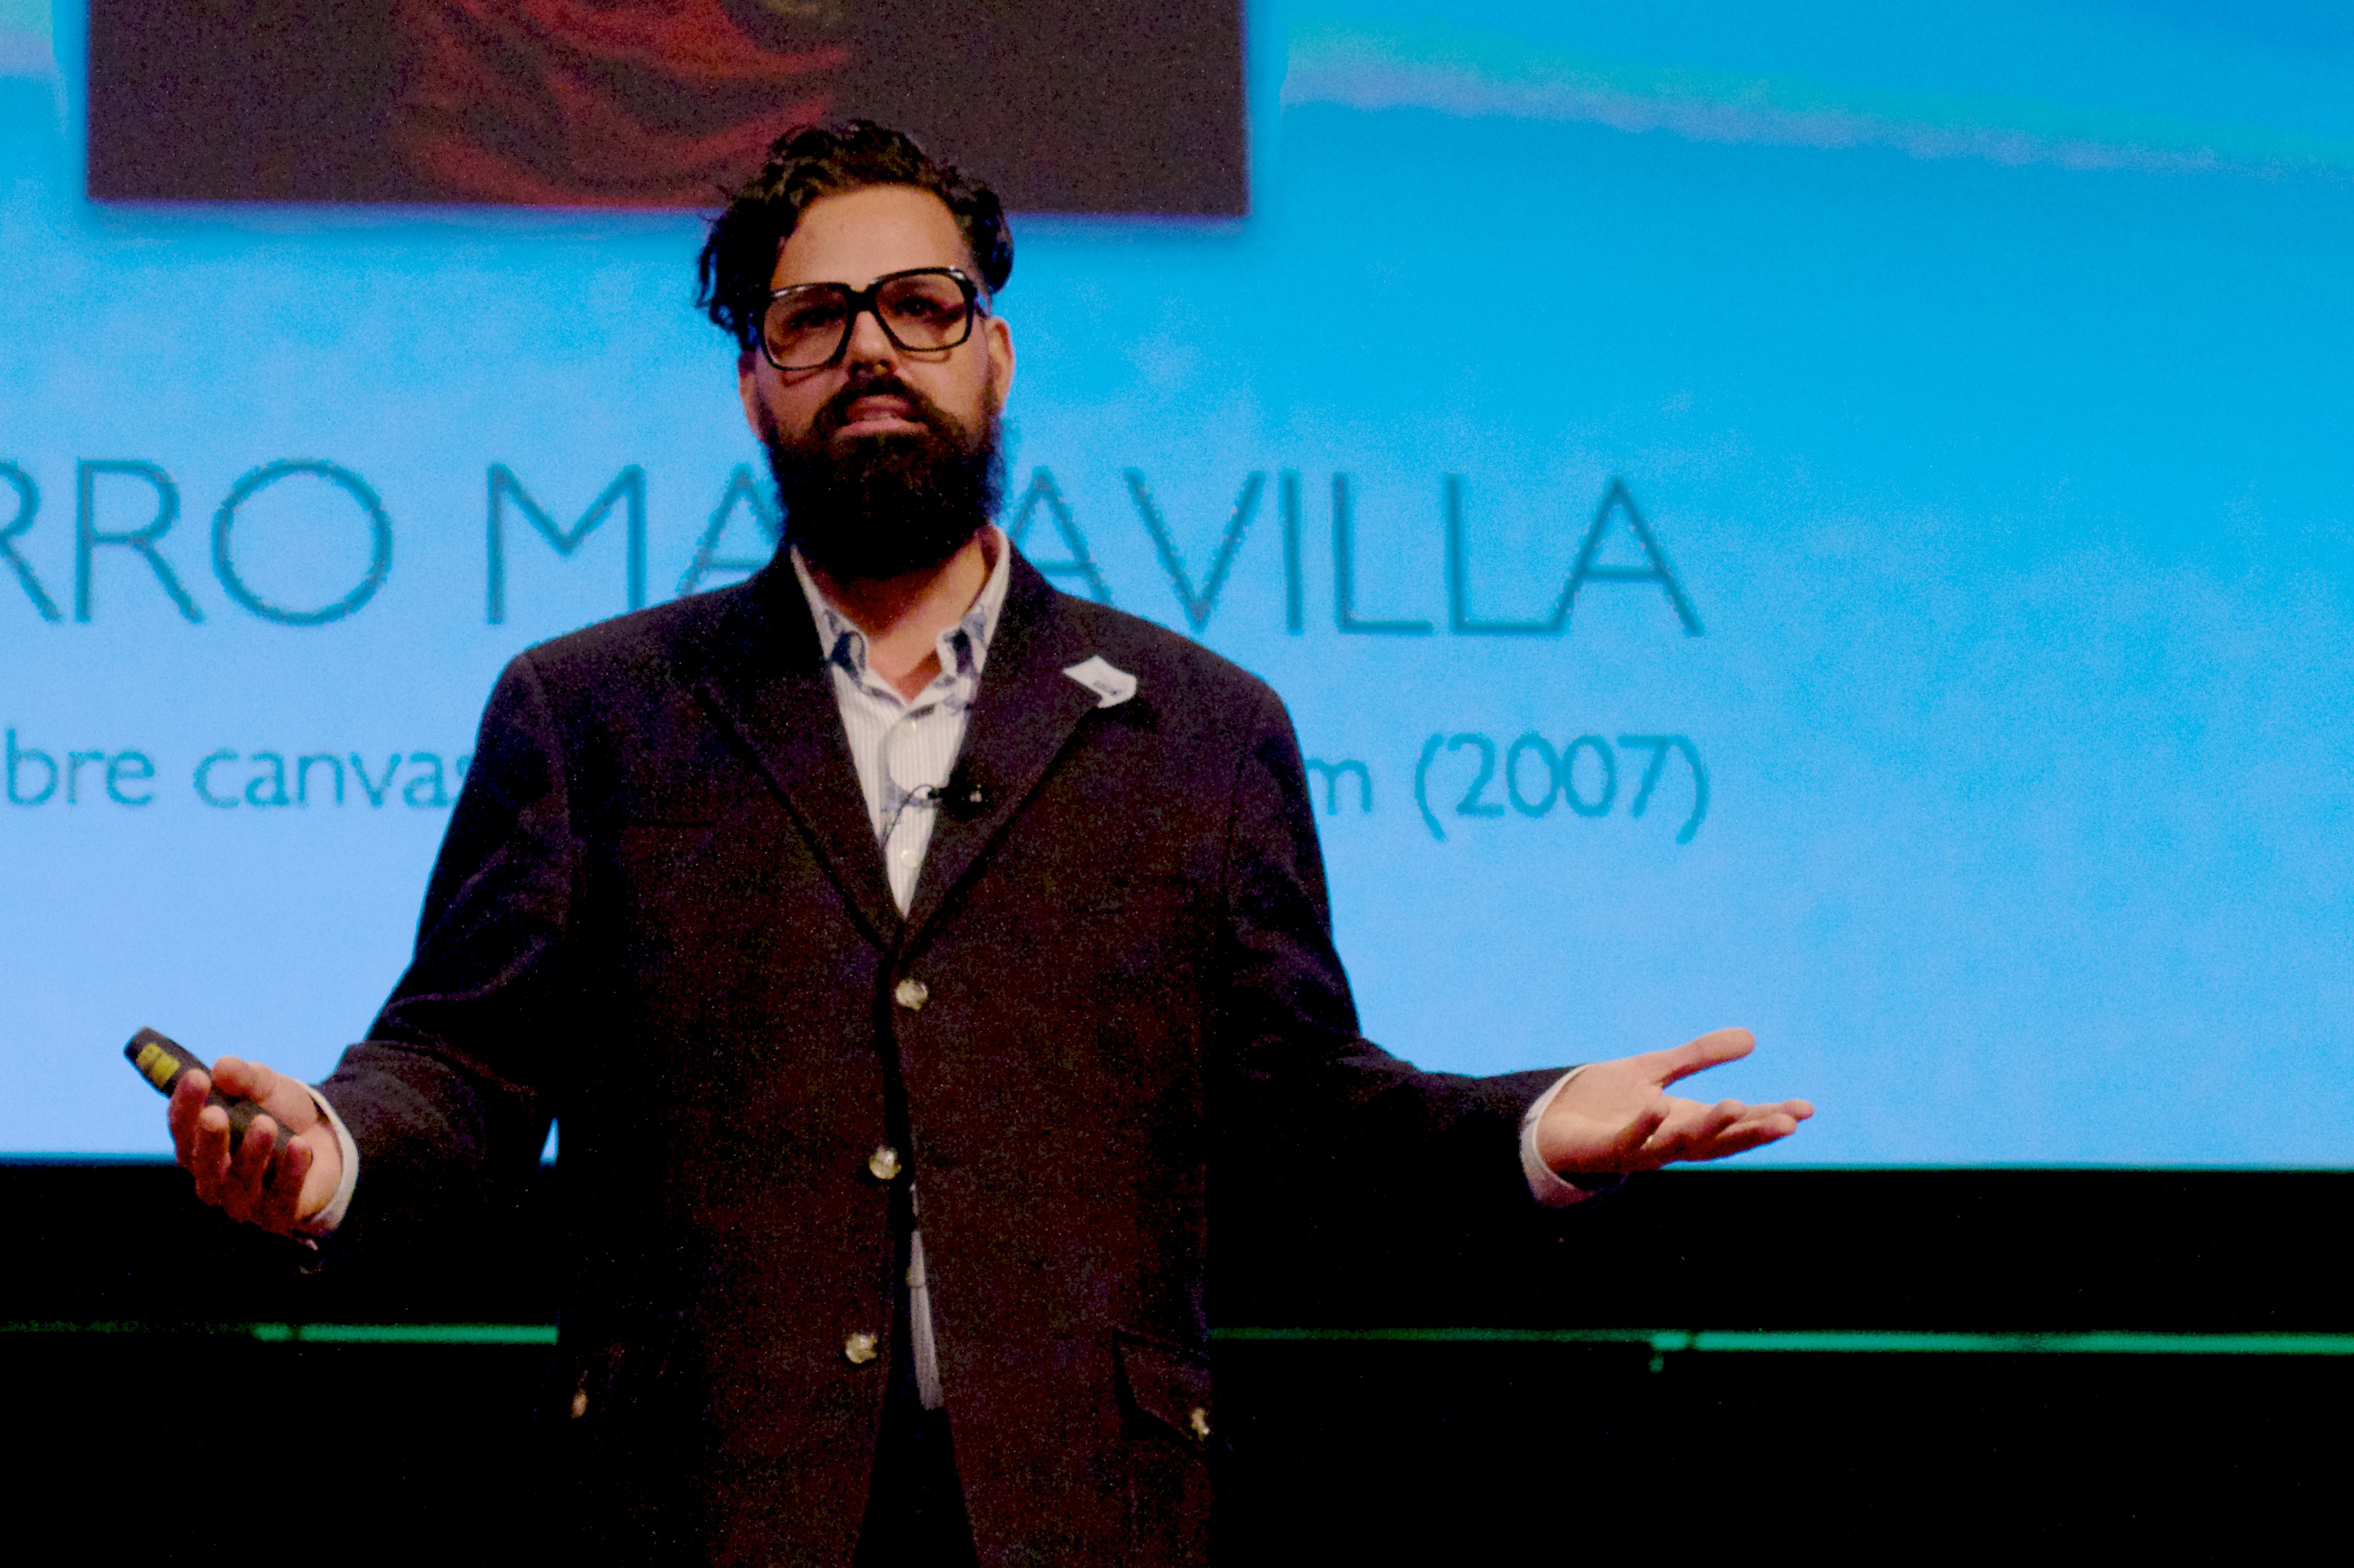
person, speech, tedxusagrado, singer songwriter